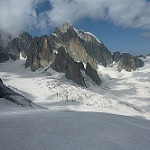
Scene: Outdoor